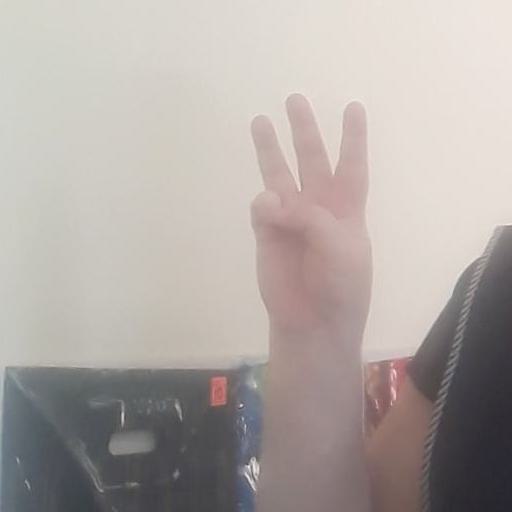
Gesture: three